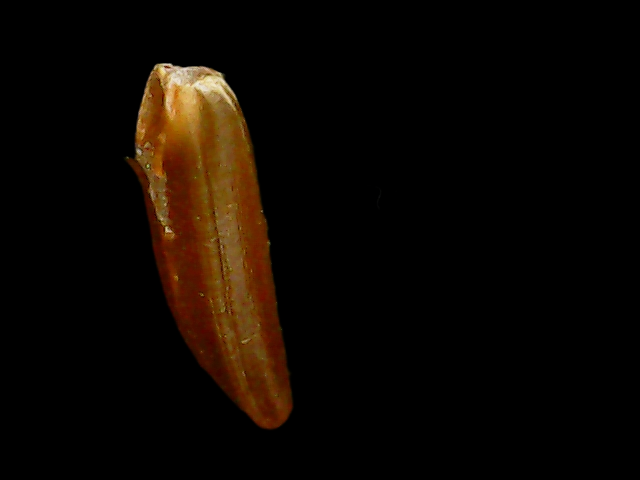
Rice variety: Binadhan20